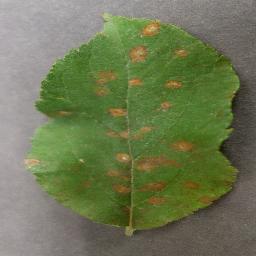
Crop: apple
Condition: cedar_rust